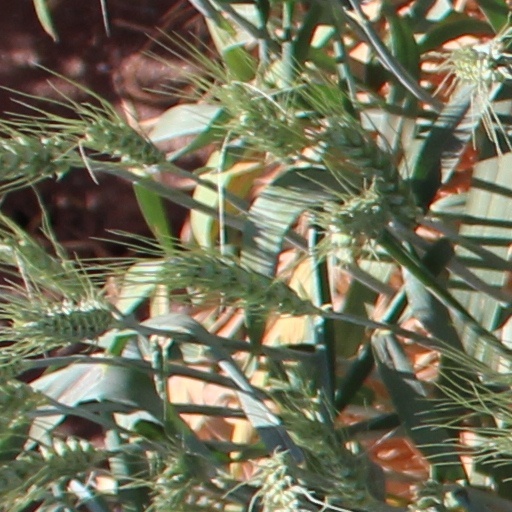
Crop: wheat